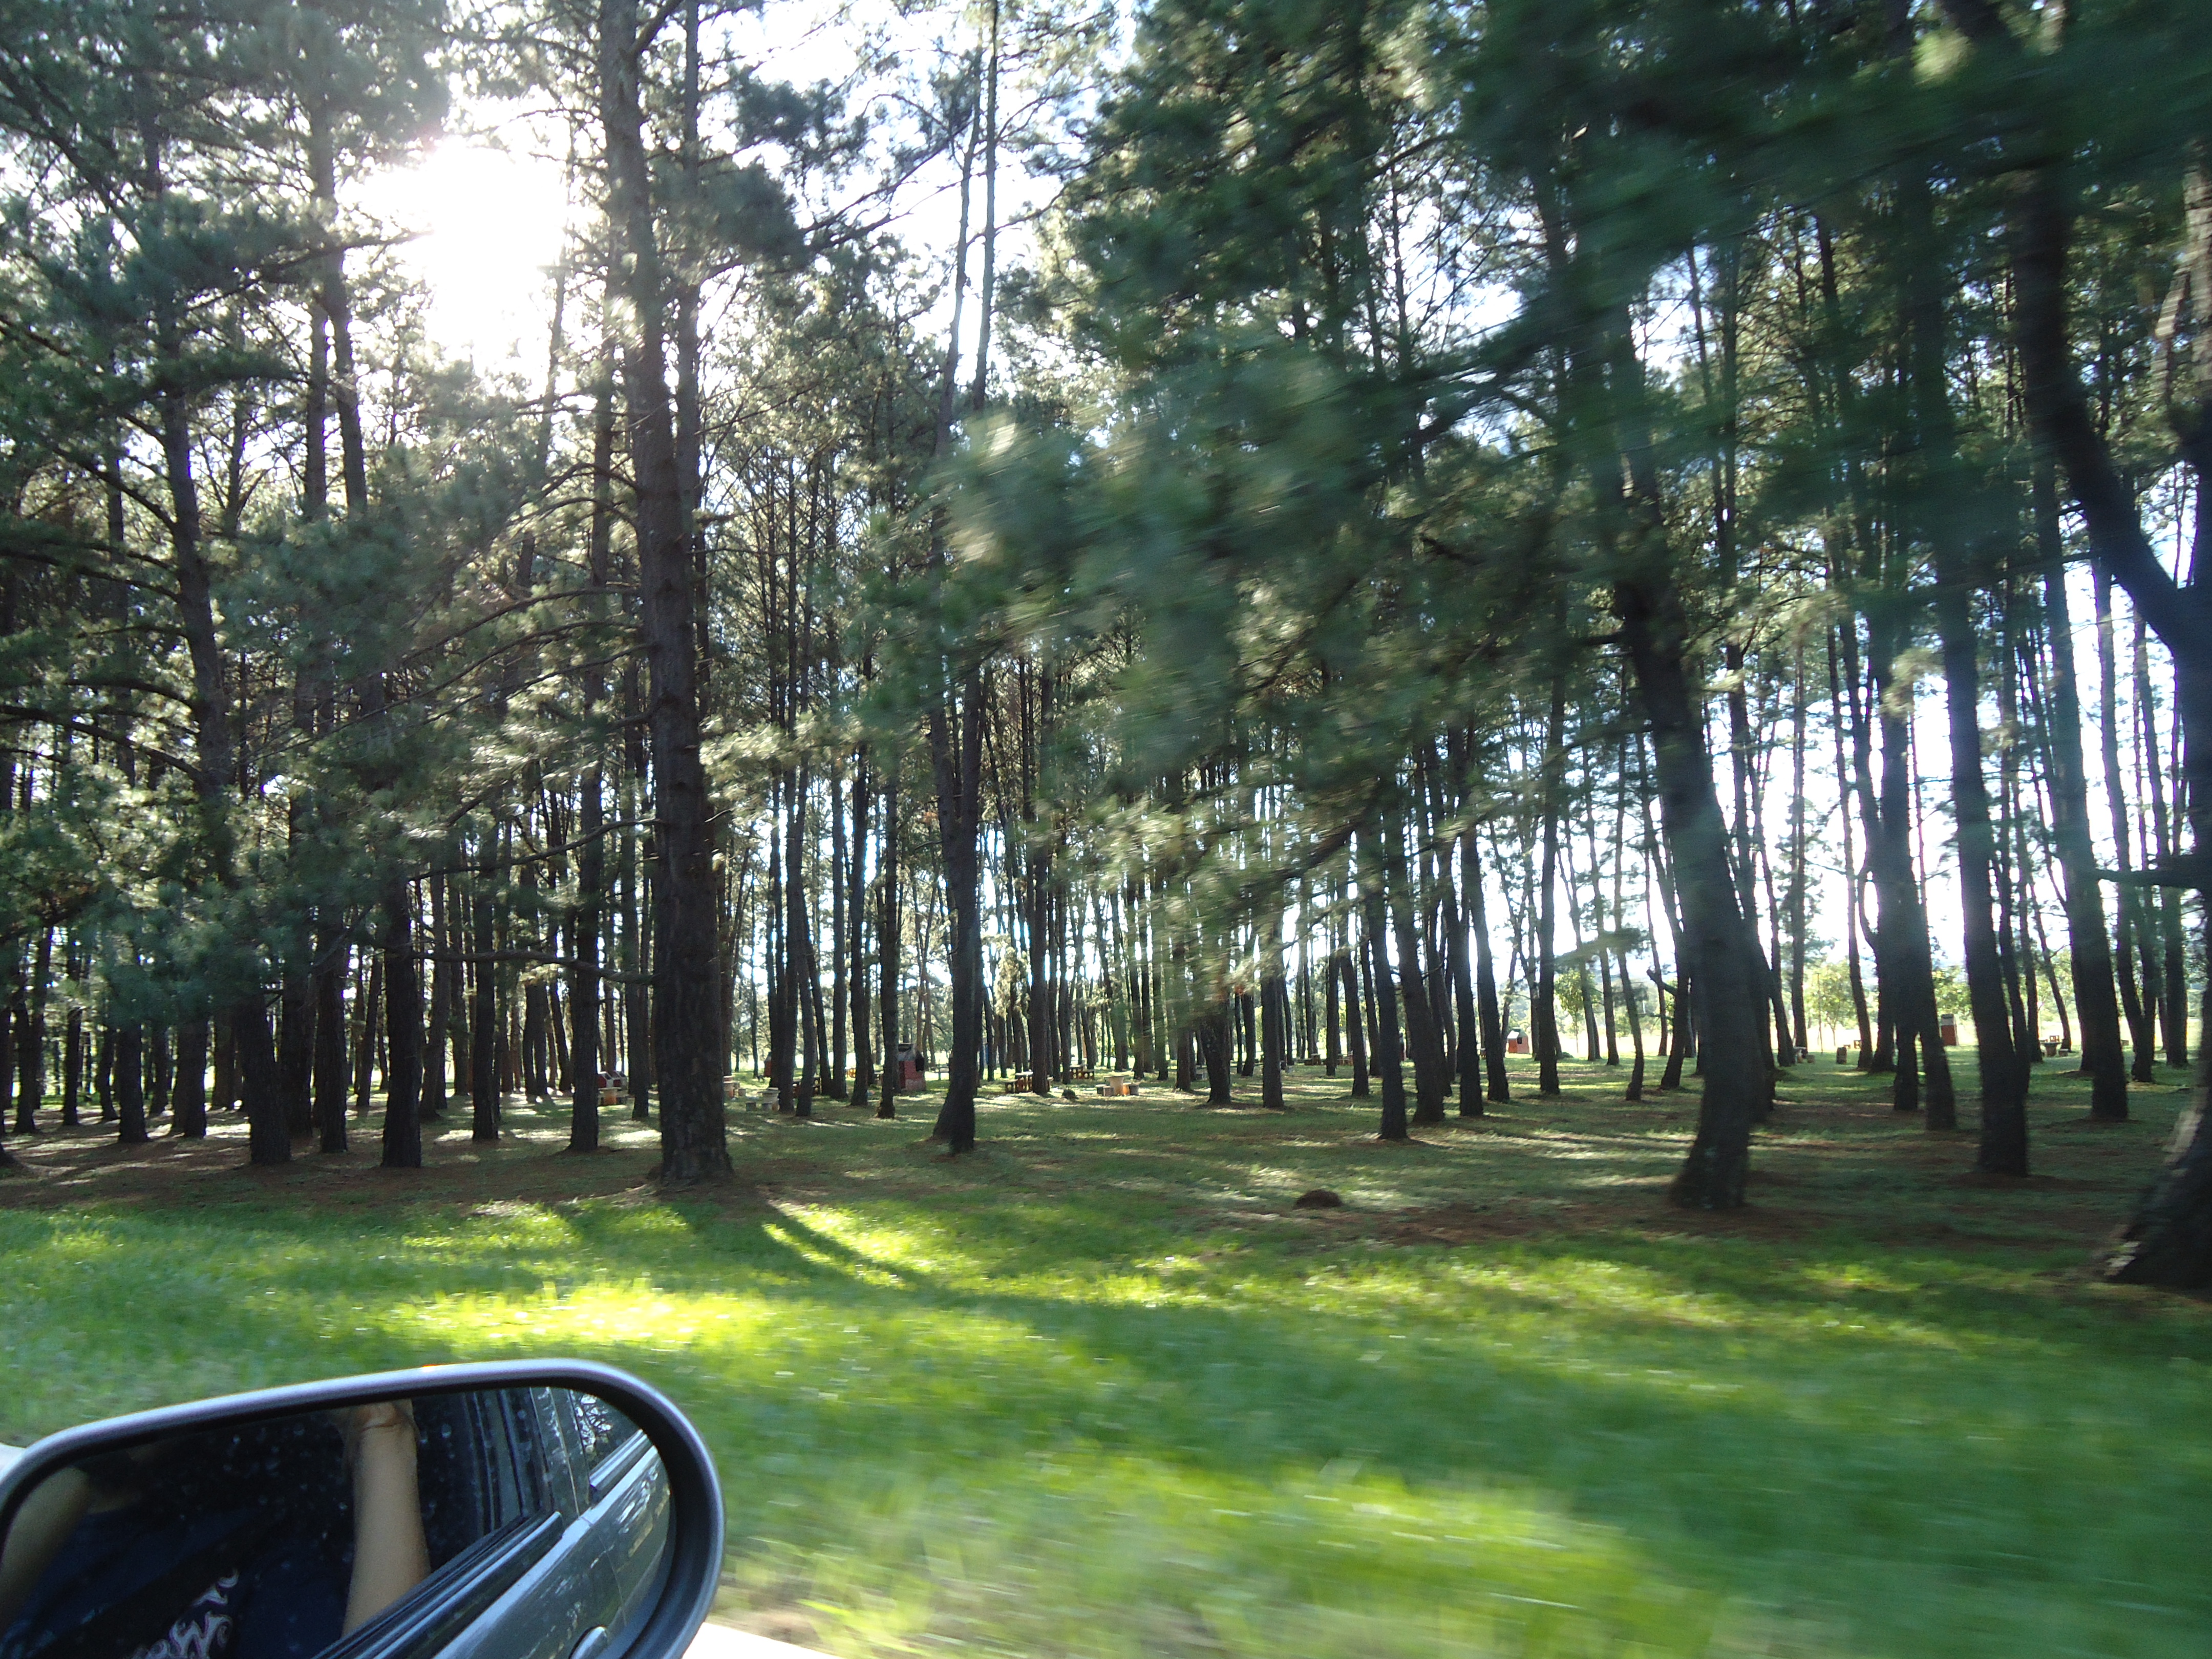
pine, trees, tree, nature, natural environment, woodland, forest, natural landscape, grove, nature reserve, biome, woody plant, light, state park, sunlight, grass, wilderness, plant, morning, temperate coniferous forest, leaf, old growth forest, temperate broadleaf and mixed forest, tropical and subtropical coniferous forests, landscape, spruce fir forest, vehicle, jungle, national park, land lot, park, Tints and shades, road, thoroughfare, road trip, evergreen, Northern hardwood forest, path